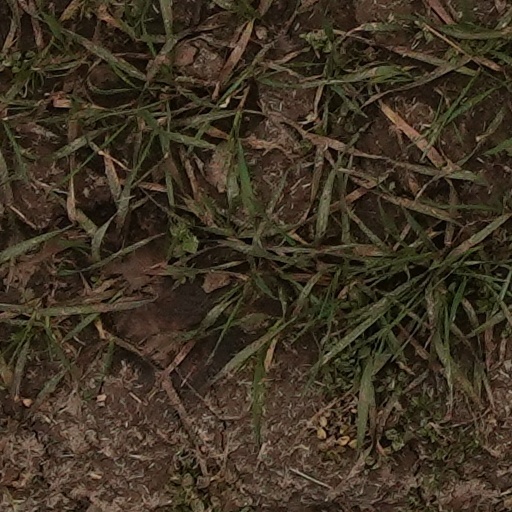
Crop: wheat